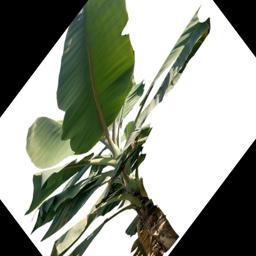
Label: MALBHOG LEAF